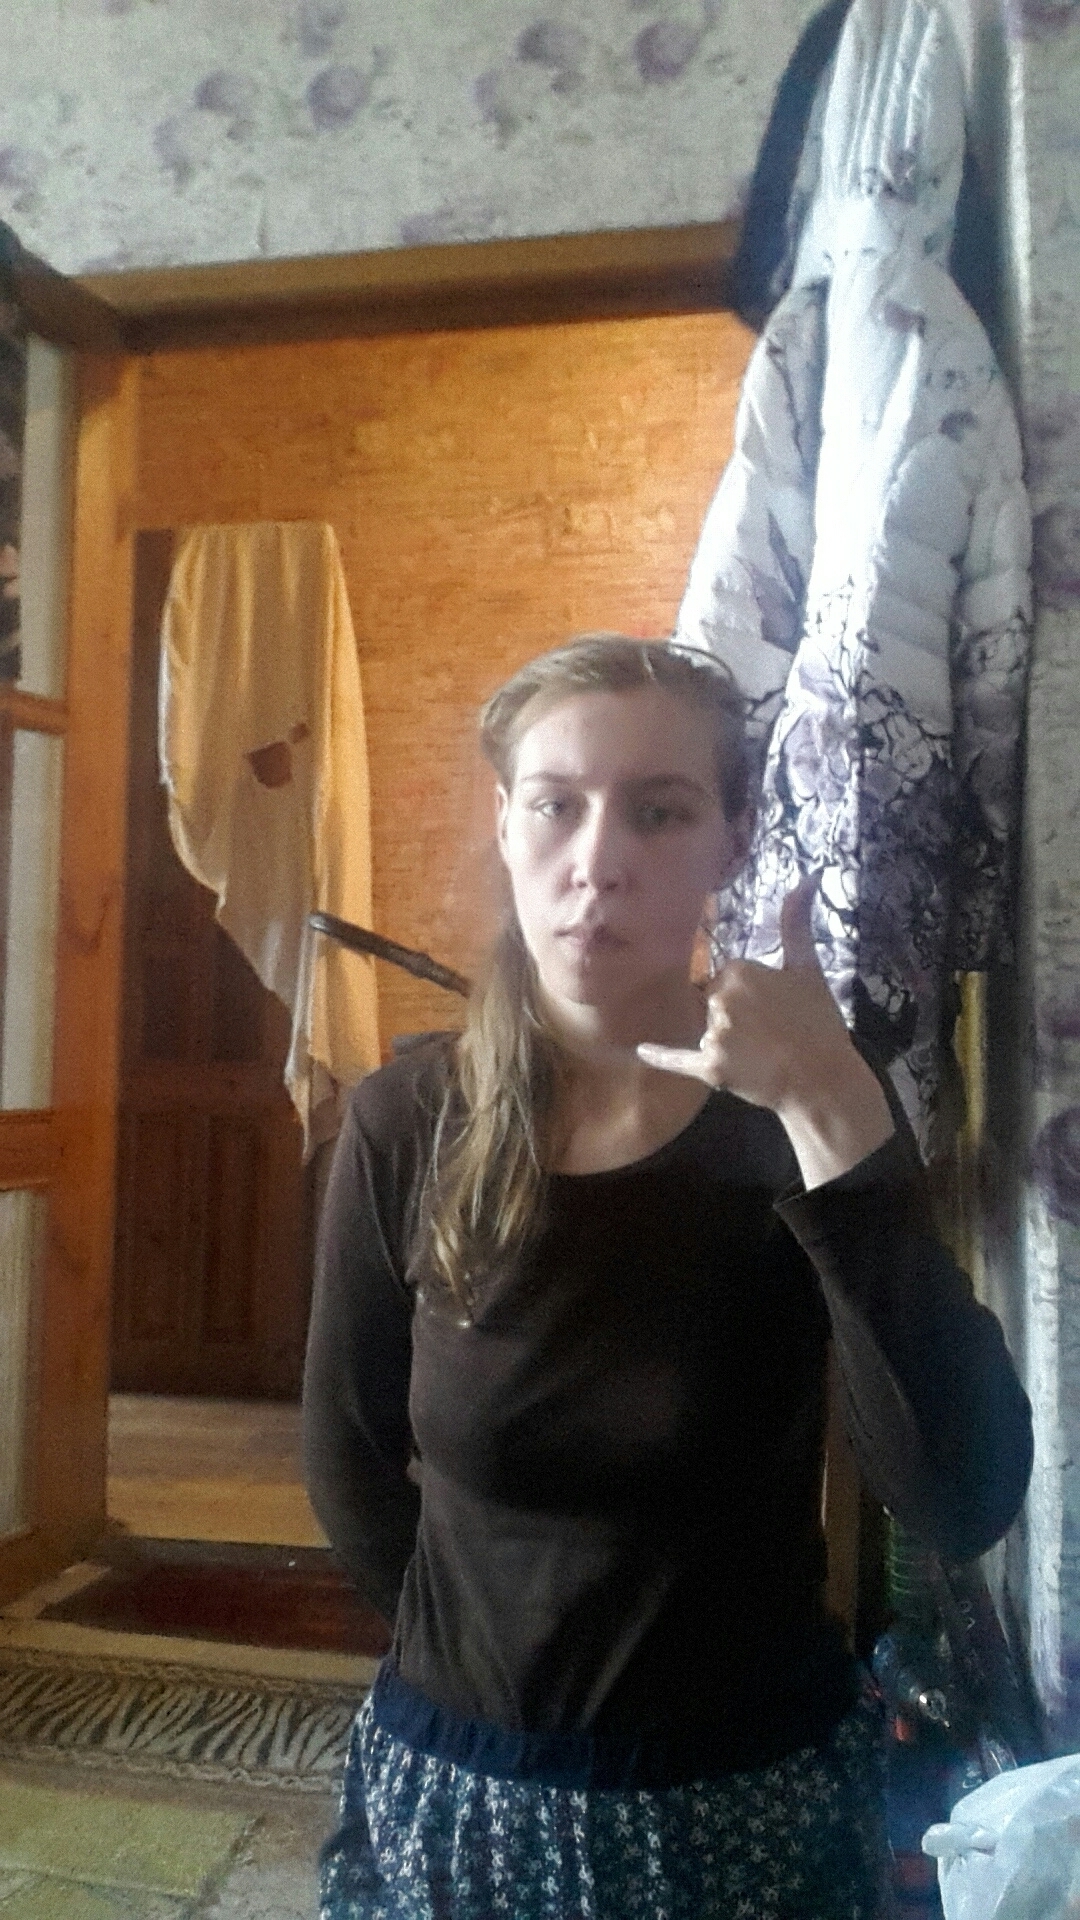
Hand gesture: call